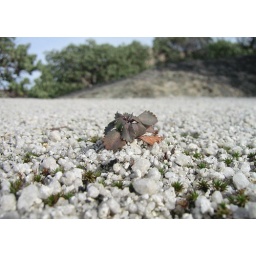
A single plant in a rather large bed of granite sediment